Felix Mendelssohn

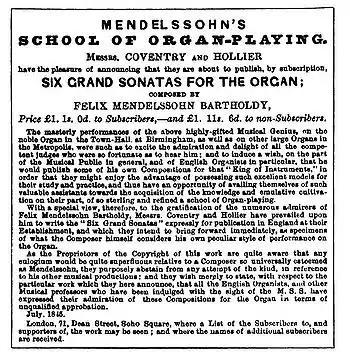
Advertisement for the Organ Sonatas in the "Musical World", 24 July 1845

Mendelssohn wrote the concert overture "The Hebrides" ("Fingal's Cave") in 1830, inspired by visits to Scotland around the end of the 1820s. He visited Fingal's Cave, on the Hebridean isle of Staffa, as part of his Grand Tour of Europe, and was so impressed that he scribbled the opening theme of the overture on the spot, including it in a letter he wrote home the same evening. He wrote other concert overtures, notably "Calm Sea and Prosperous Voyage" ("Meeresstille und glückliche Fahrt", 1828), inspired by a pair of poems by Goethe and "The Fair Melusine (Die schöne Melusine)" (1830). A contemporary writer considered these works as "perhaps the most beautiful overtures that, so far, we Germans possess".